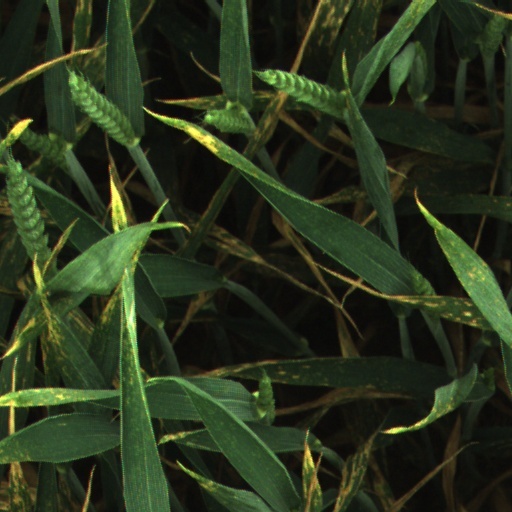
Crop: wheat